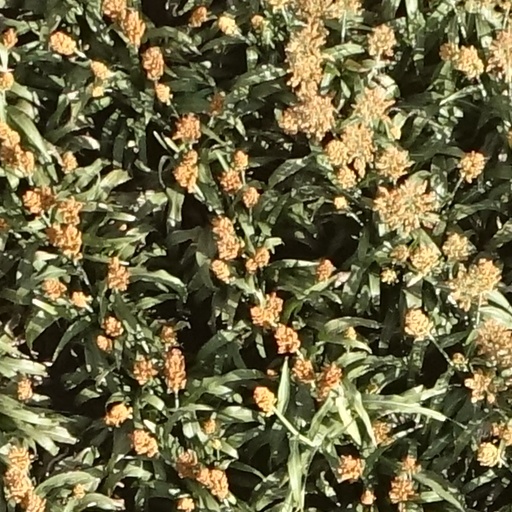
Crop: sorghum